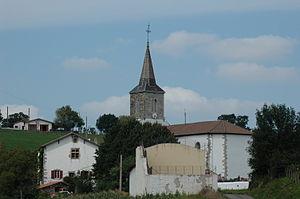
Hélette est une commune française, située dans le département des Pyrénées-Atlantiques en région Nouvelle-Aquitaine.